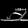
Label: Sandal